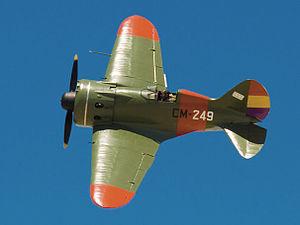
L'armée de l'air espagnole ) est une composante des Forces armées espagnoles. Elle est chargée d'assurer l'indépendance et la souveraineté de l'Espagne, en particulier le maintien de la sécurité internationale, de l'espace aérien, des opérations de paix et d'aides humanitaires, selon l'article 8 de la constitution espagnole. En 2012, l'armée de l'air compte environ 20 300 militaires et 450 aéronefs.